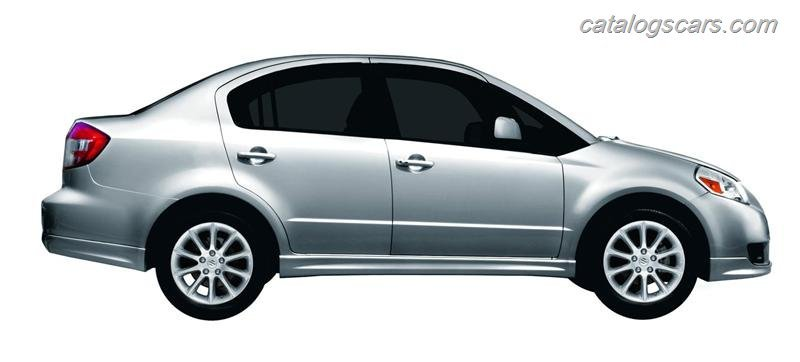
Car model: 2012 Suzuki SX4 Sedan